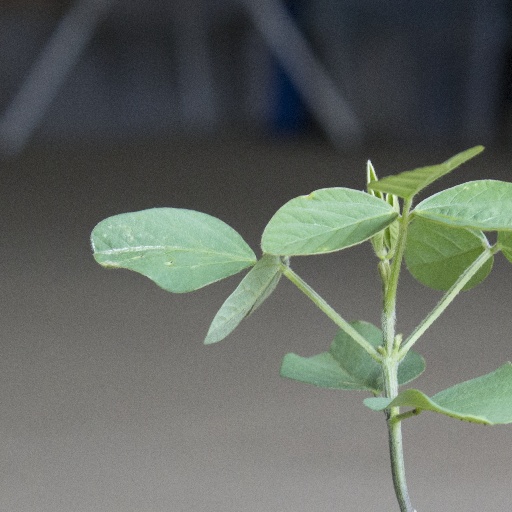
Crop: soybean